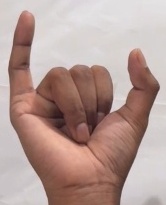
ASL sign: Y